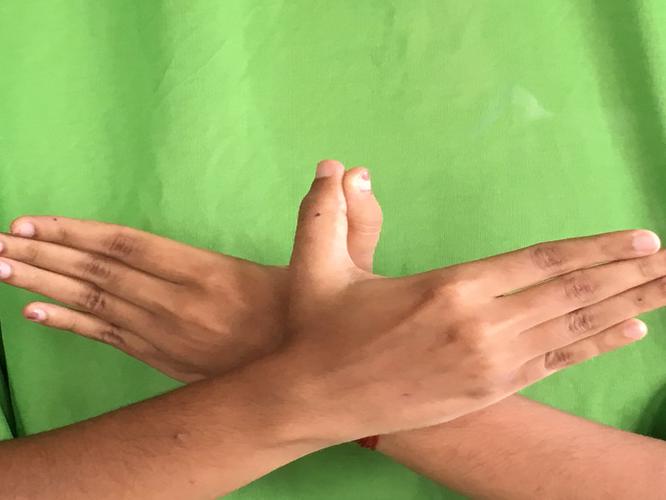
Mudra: Garuda
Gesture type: double_hand